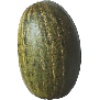
Label: melon_piel_de_sapo